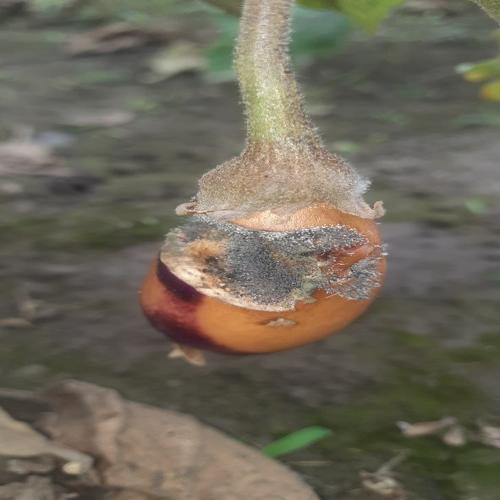
Label: Wet Rot